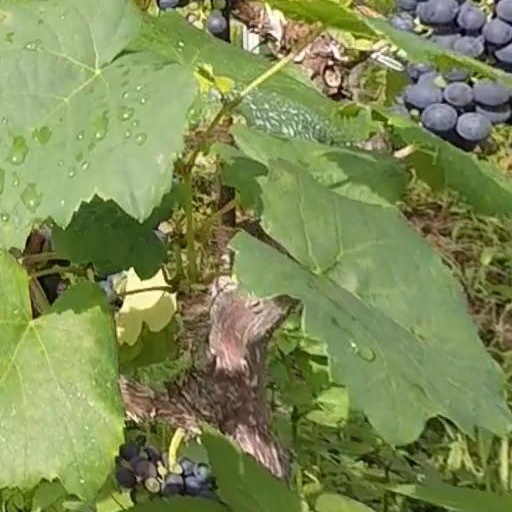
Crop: grape